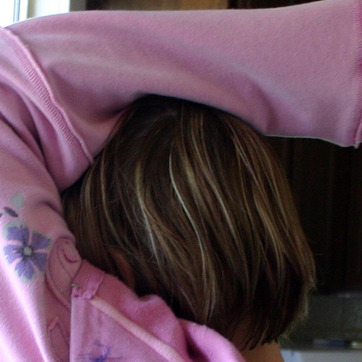
Material: hair